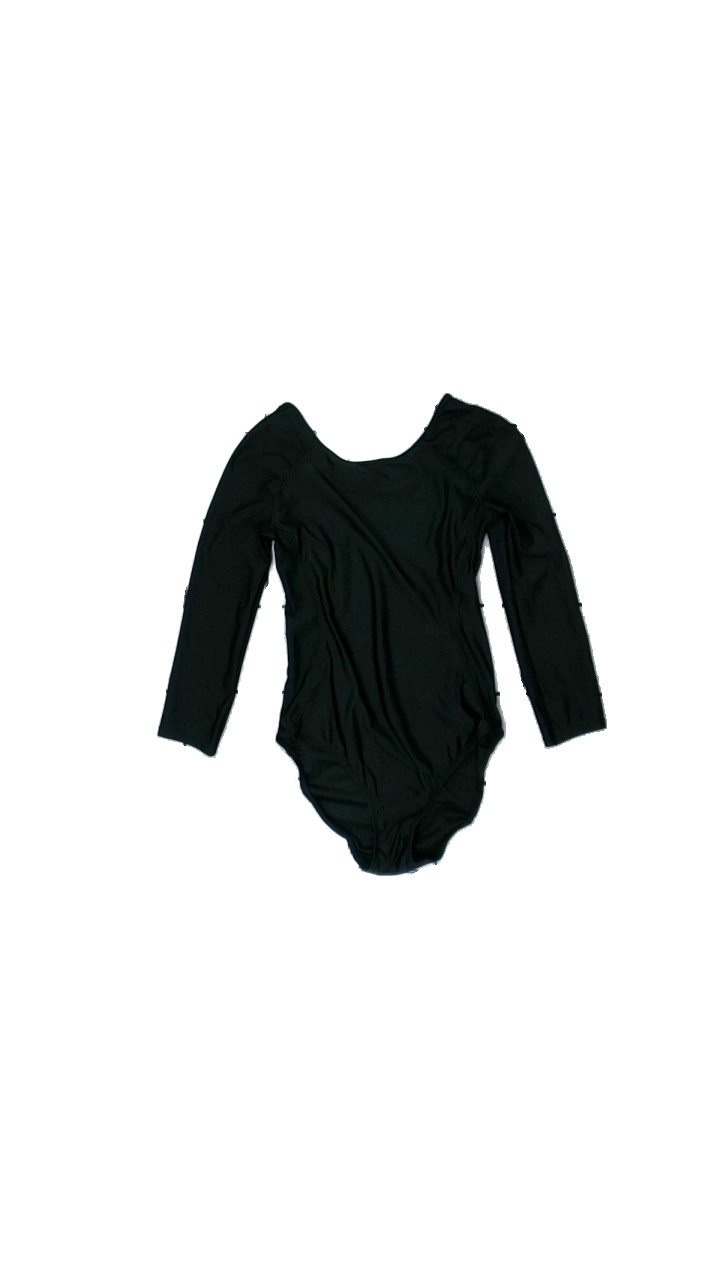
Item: Top (Children)
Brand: Missing
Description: svart långärmad body/gymnastikdräkt för träning
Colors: Black
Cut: Regular
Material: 100% polyester
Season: All
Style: Sports
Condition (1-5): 5
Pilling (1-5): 5
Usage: Reuse
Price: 50-100